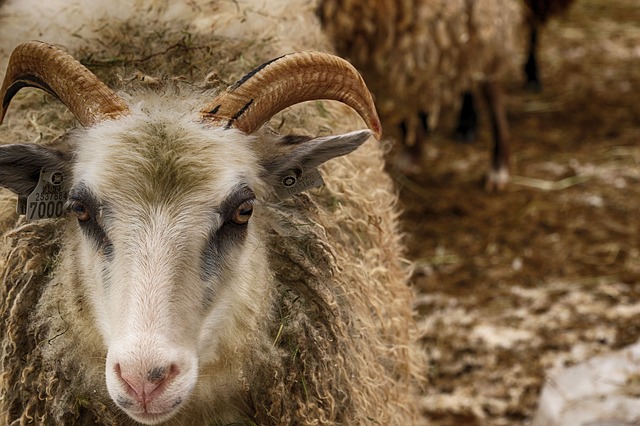
Label: pecora